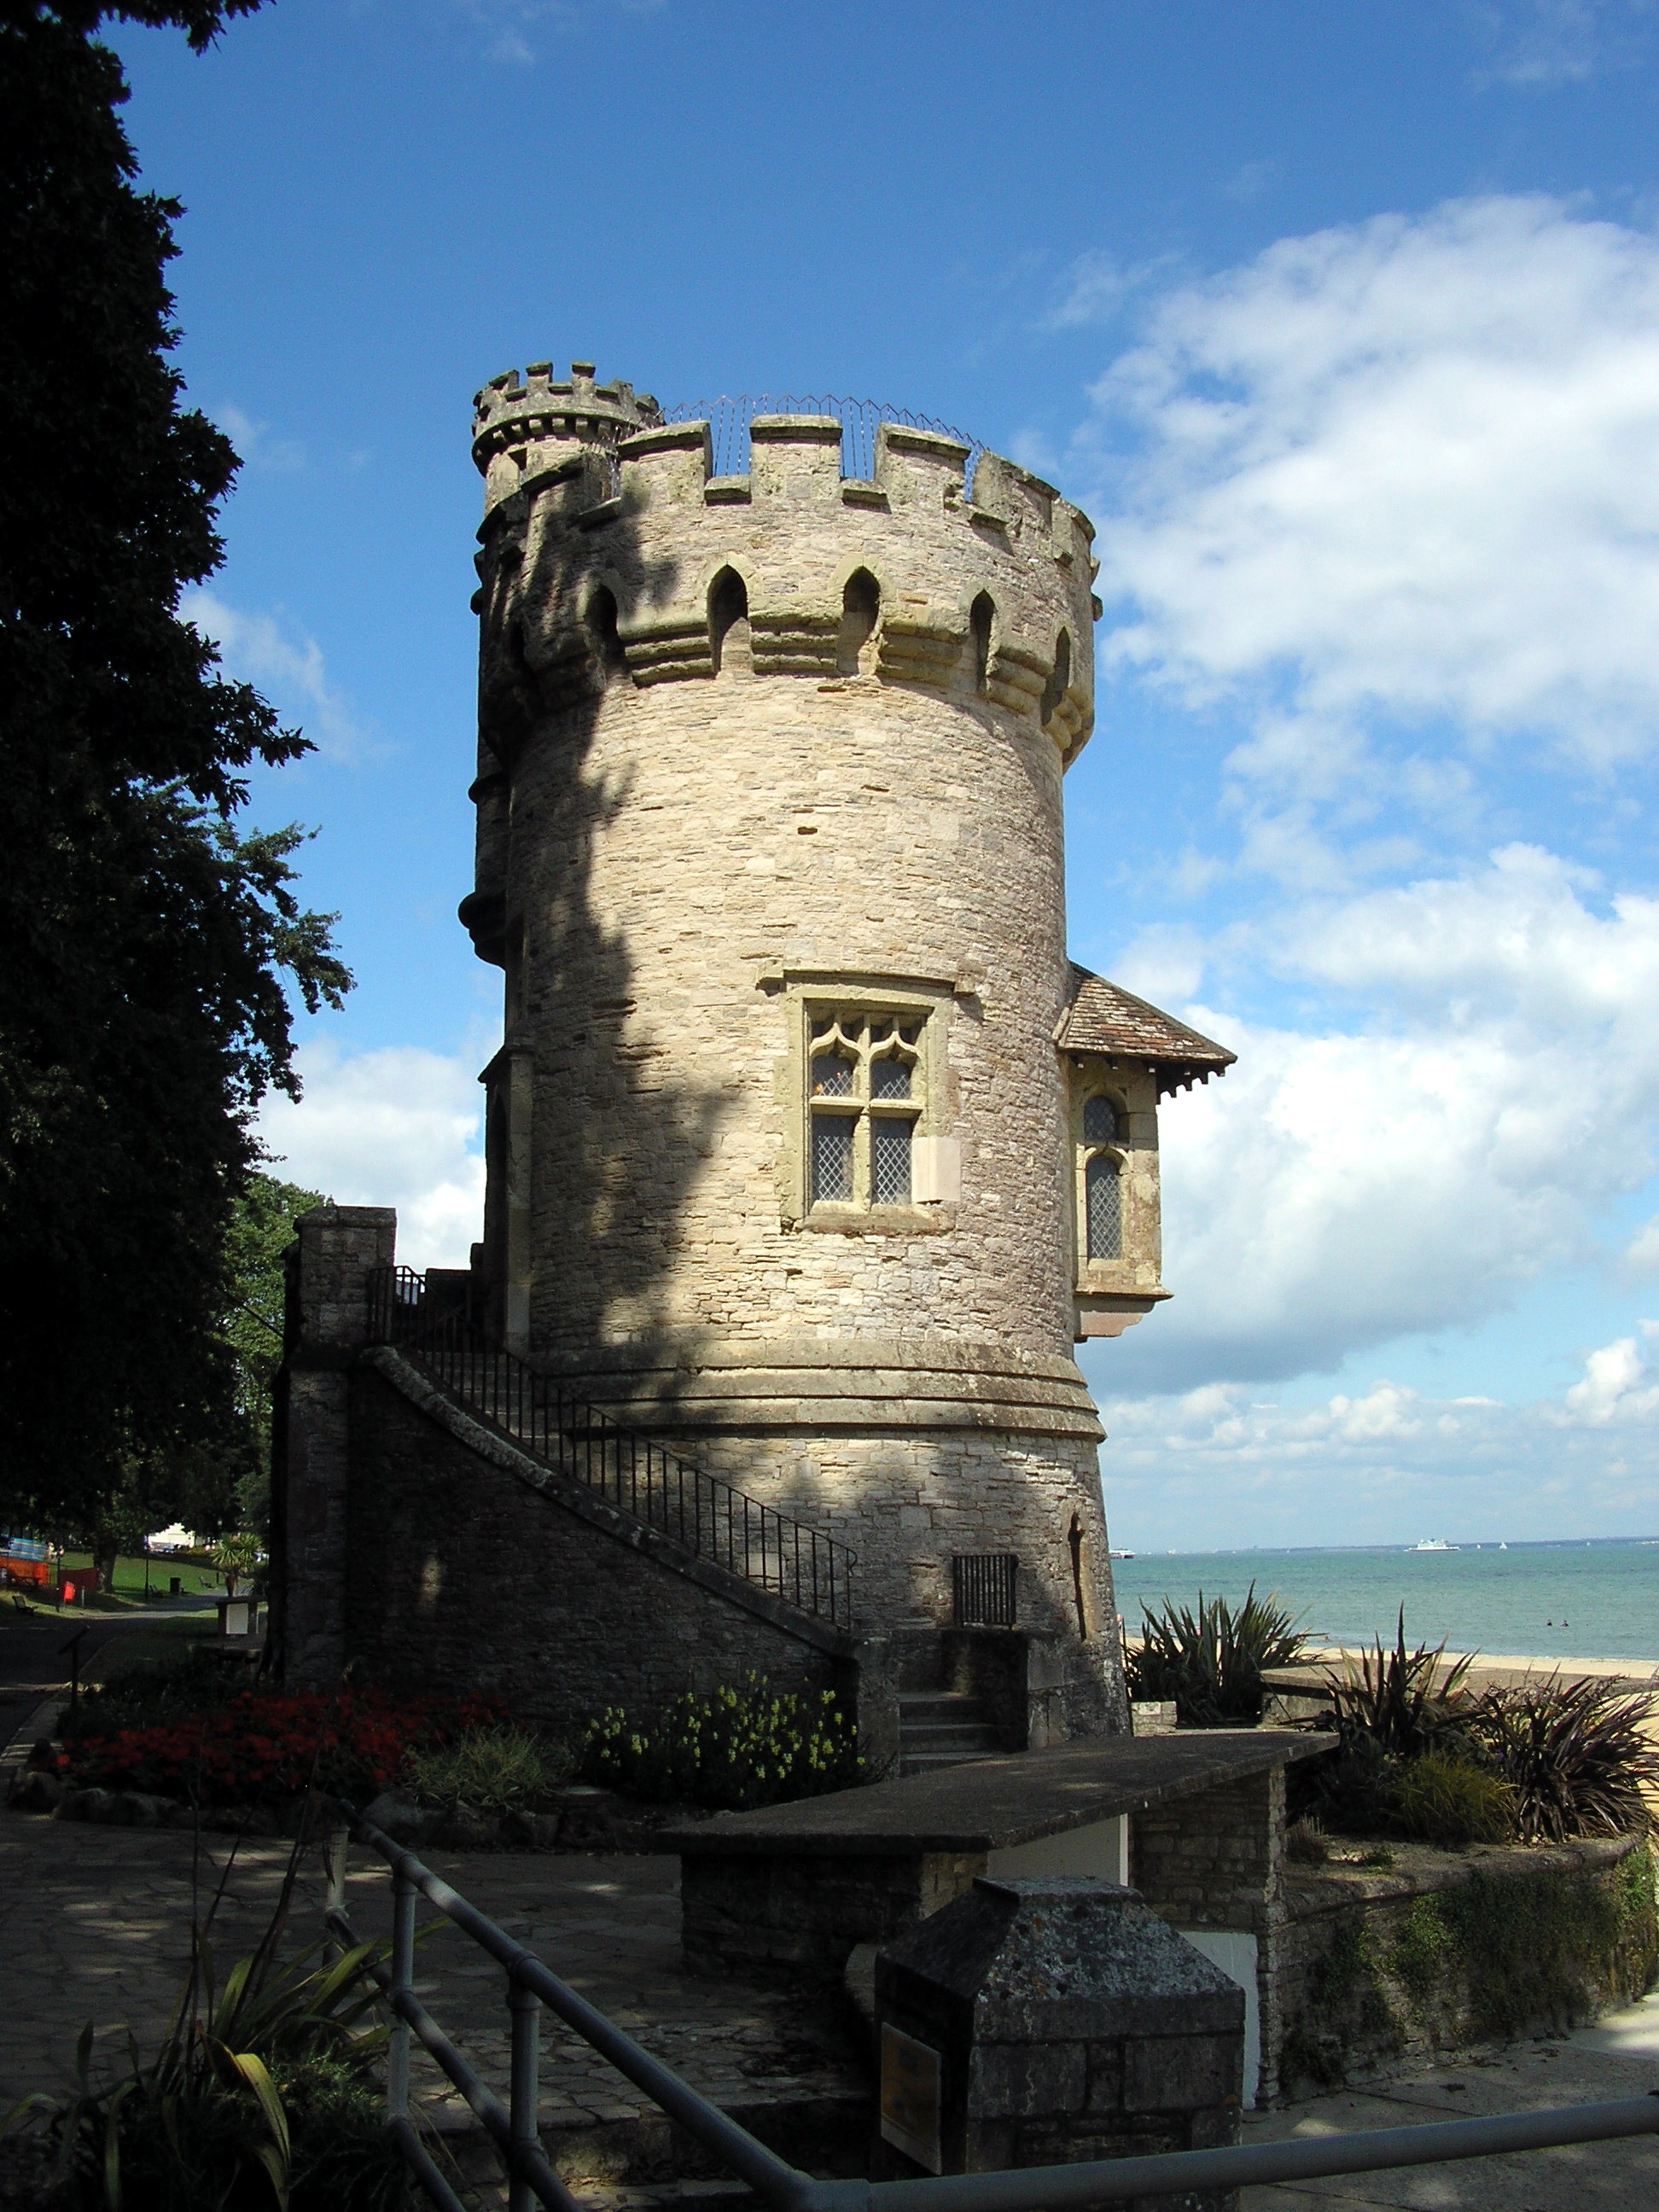
architecture, chateau, stone, tower, castle, landmark, attraction, historic, fortification, tourism, england, medieval, ruins, british, english, heritage, folly, ancient history